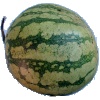
Label: watermelon